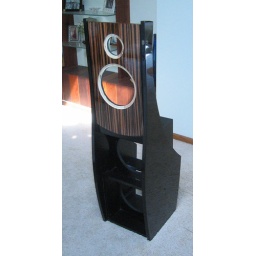
Orion speaker cabinet in high gloss black with Macasar Ebony center